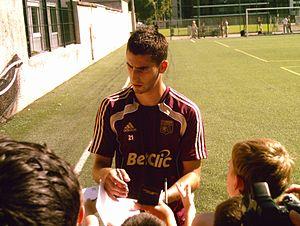
Maxime Gonalons signant des autographes à la fin d'un entrainement avec l'Olympique lyonnais.
Maxime Gonalons, né le 10 mars 1989 à Vénissieux, est un footballeur international français qui évolue au poste de milieu de terrain à Grenade CF.